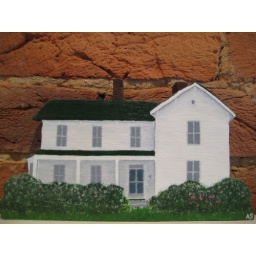
On display on the 2&amp;quot; kitchen shelf against the exposed brick of the old chimney.